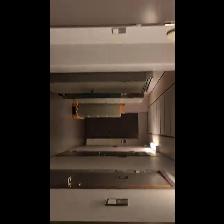
Label: NonHuman